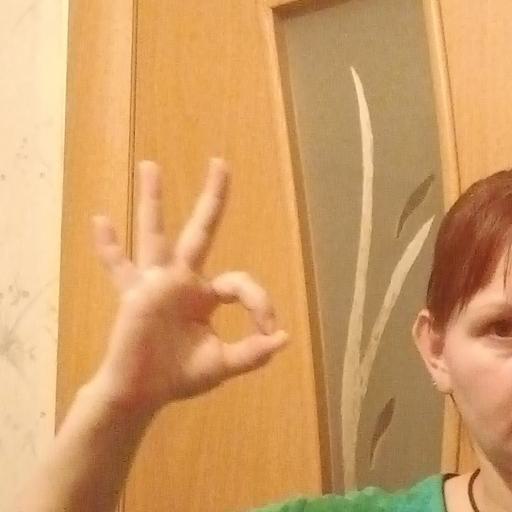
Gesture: ok